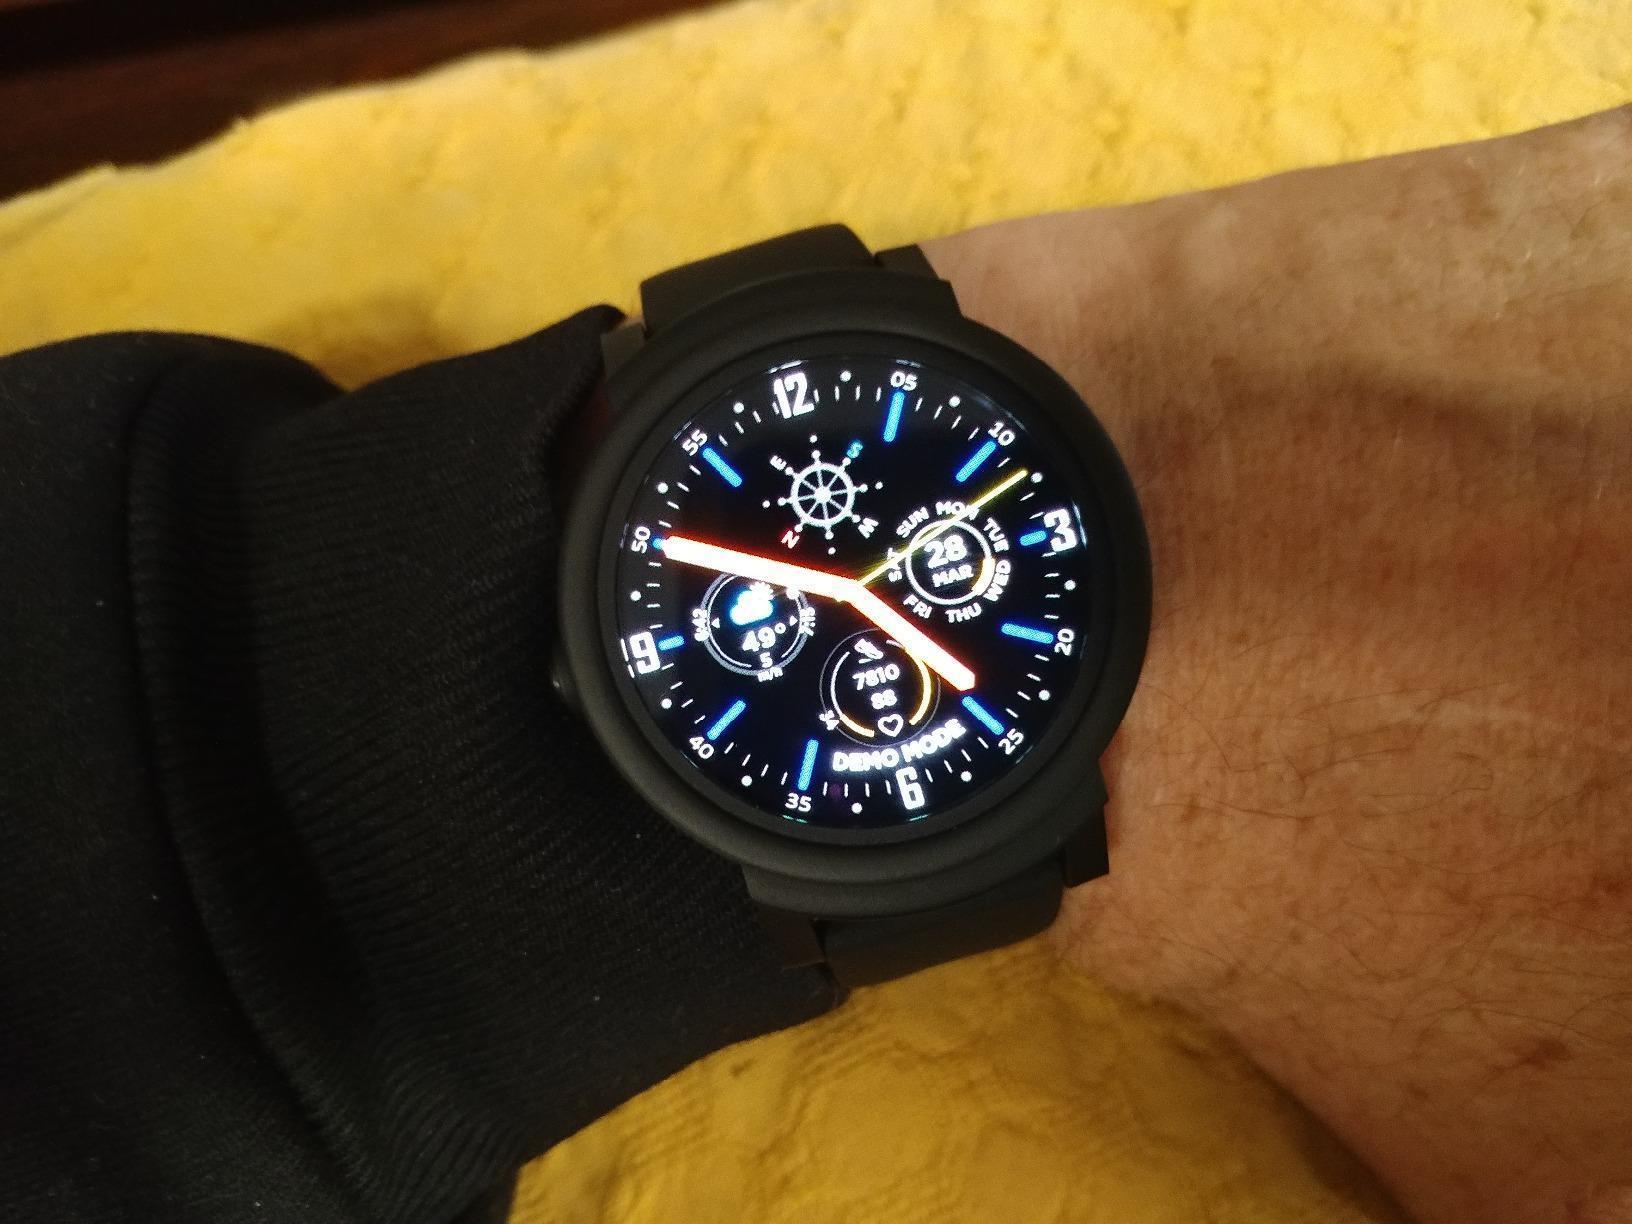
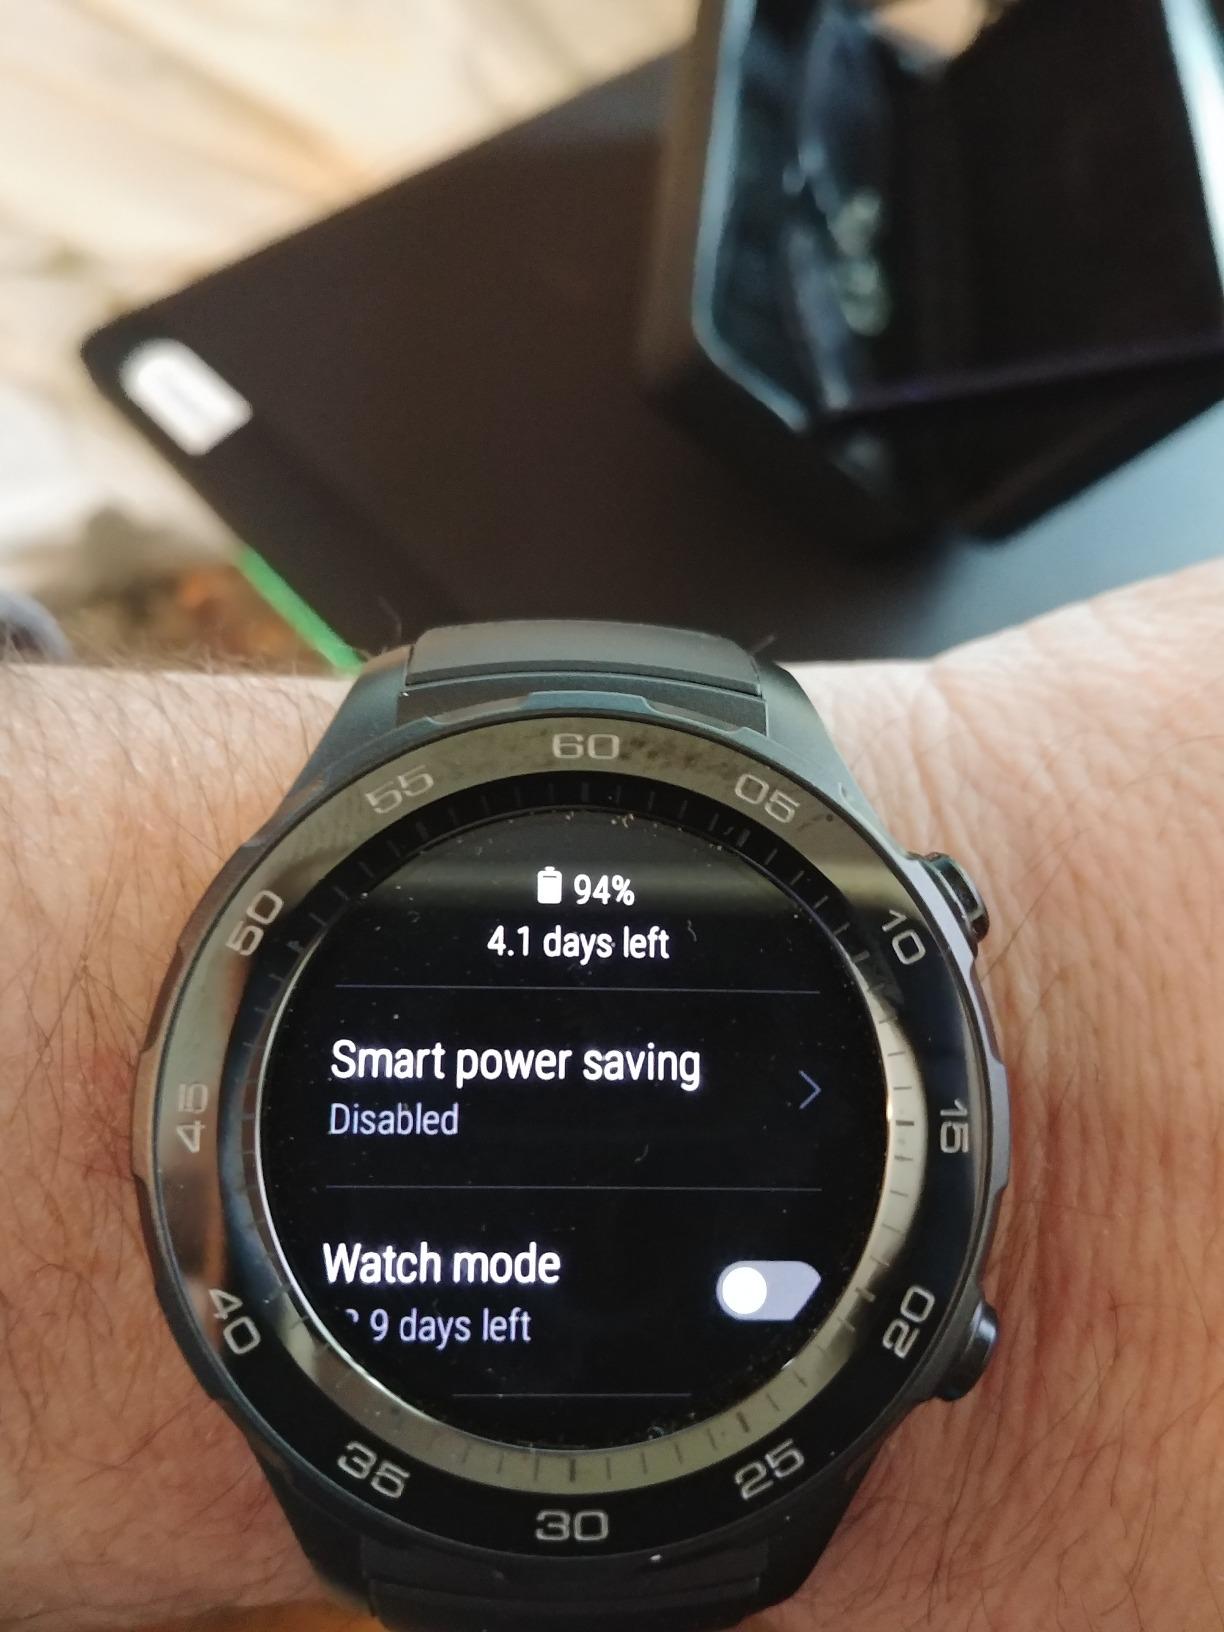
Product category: smartwatch
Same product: no